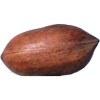
Label: nut_pecan